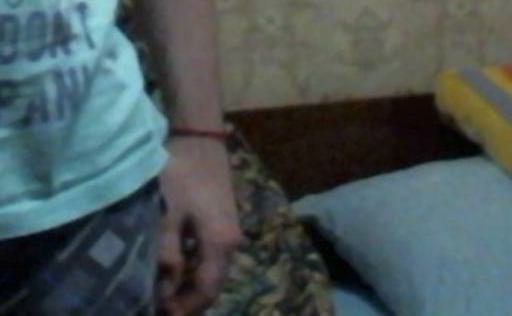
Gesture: no_gesture